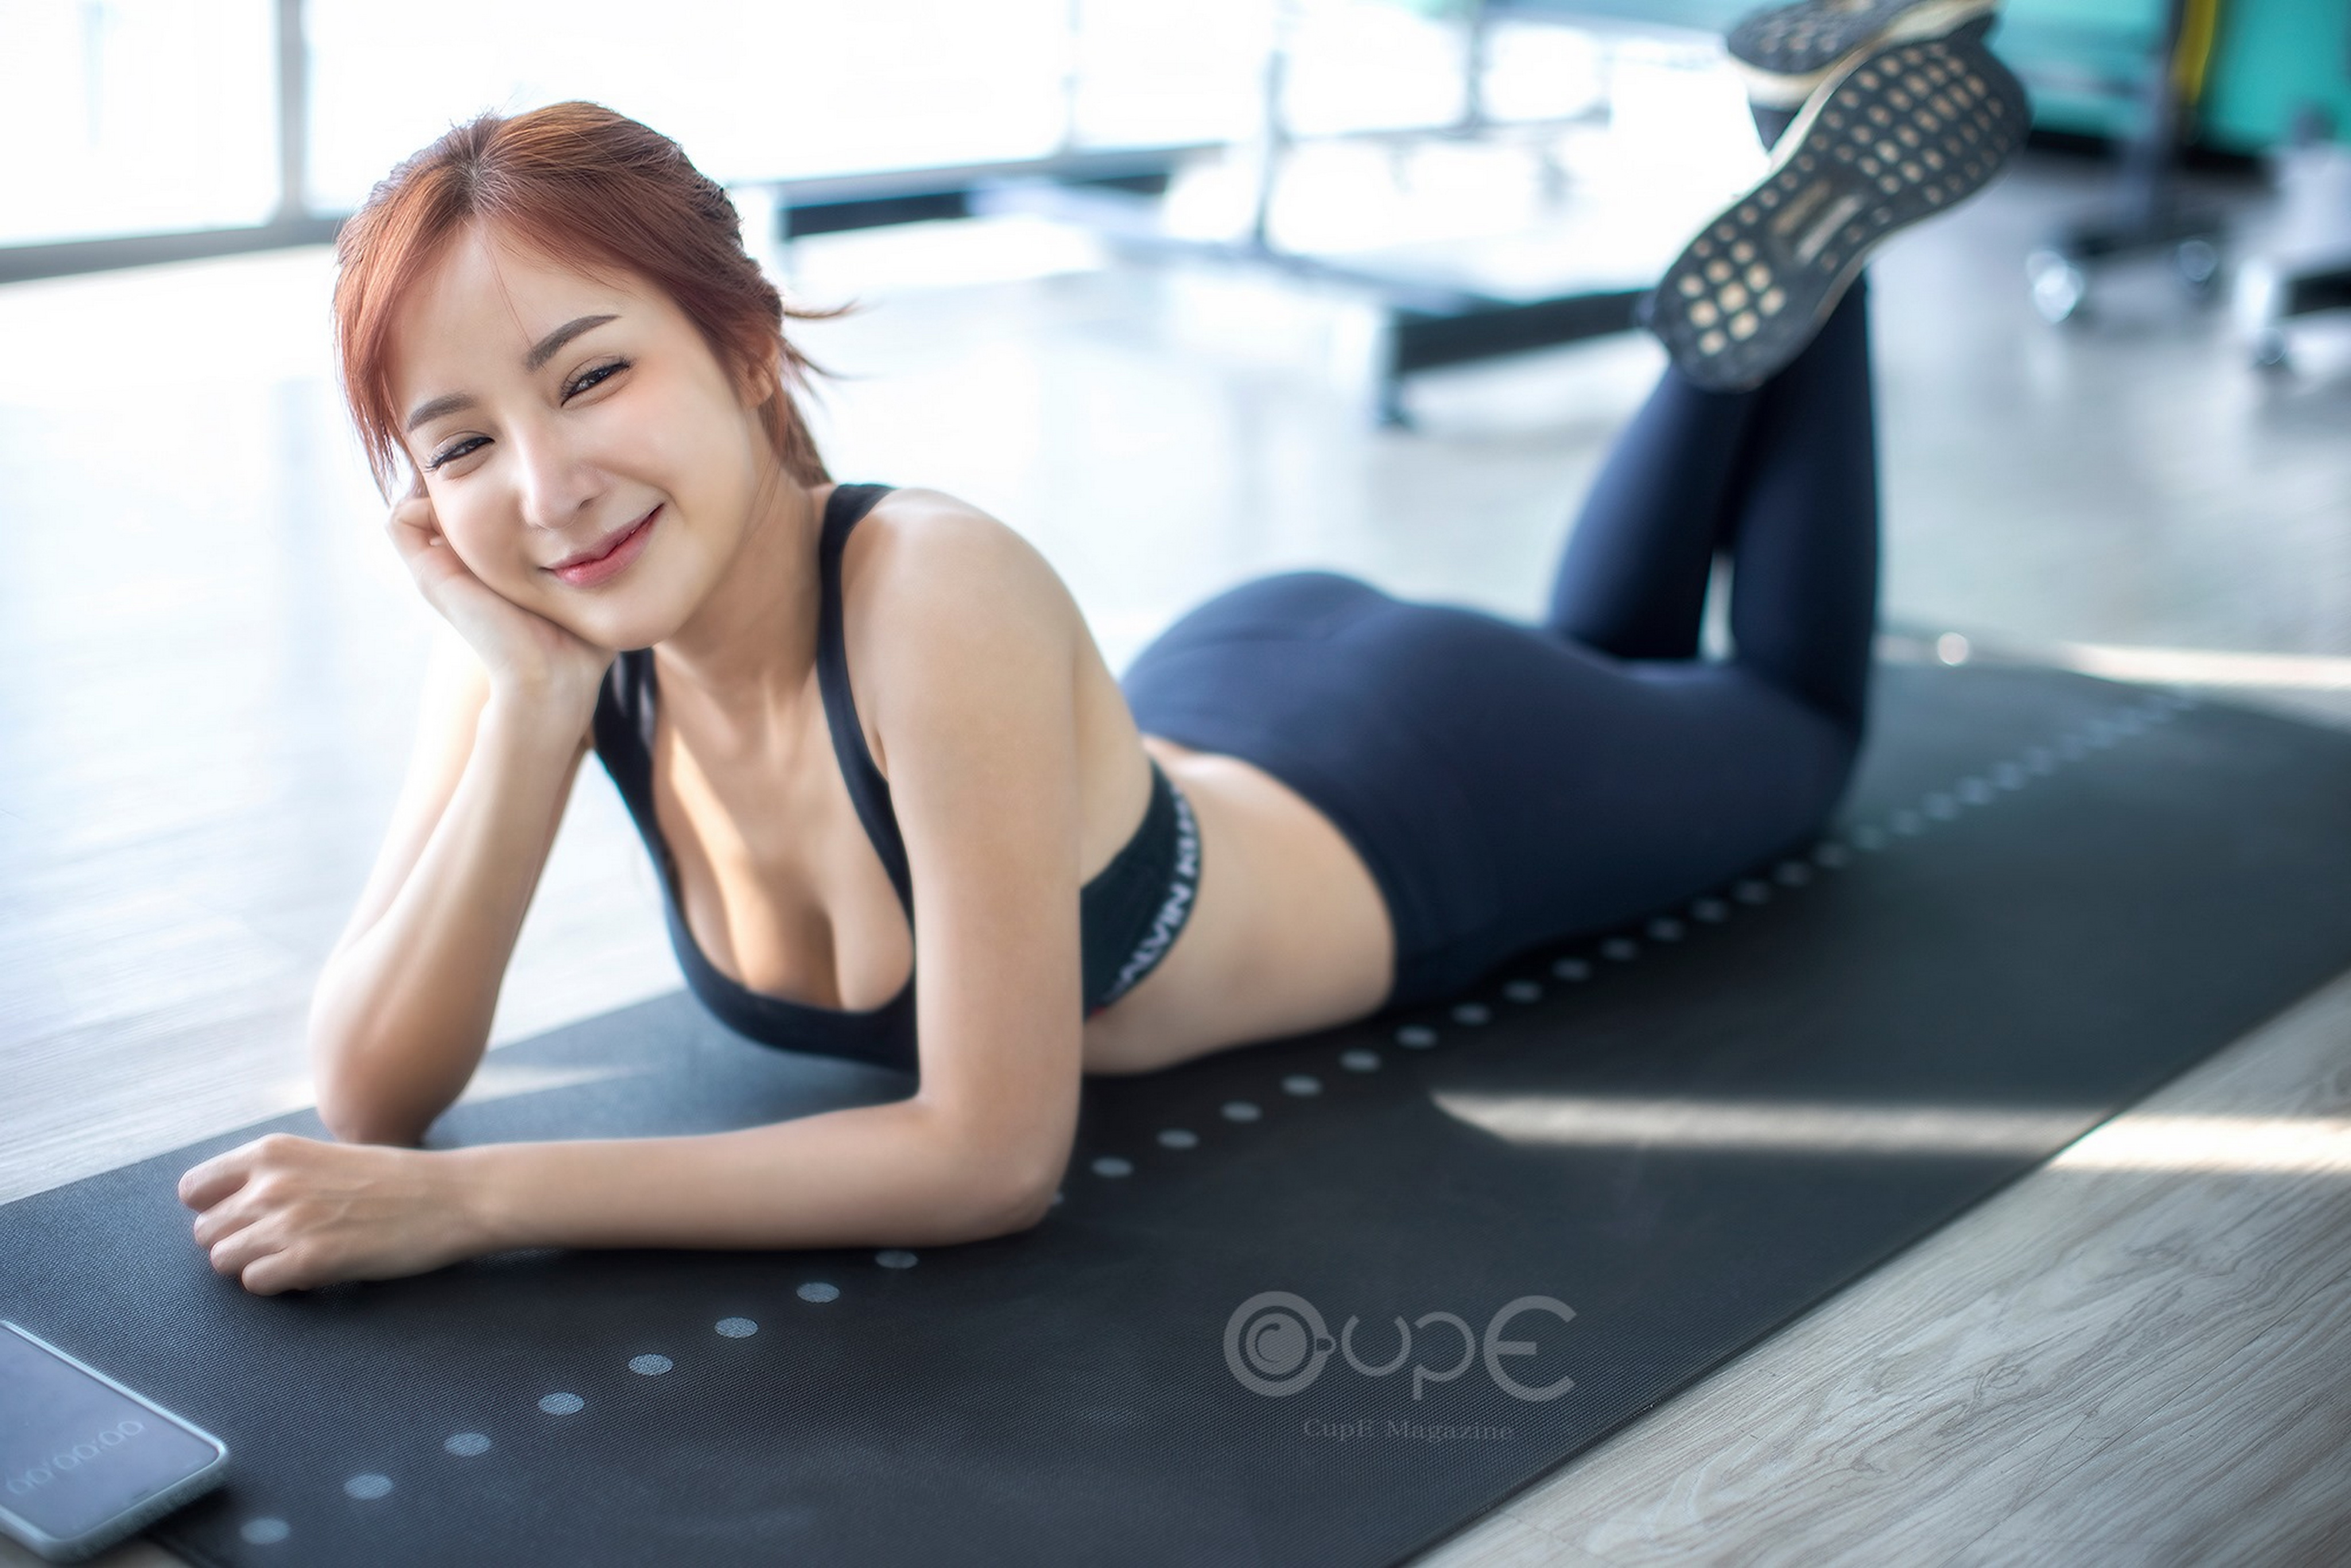
women, lady, model, person, photography, wallpaper, joint, smile, shoulder, muscle, automotive design, flash photography, neck, thigh, waist, knee, floor, black hair, comfort, flooring, elbow, sportswear, long hair, human leg, fashion model, art model, foot, leisure, blond, brown hair, sitting, gravure idol, fetish model, lingerie, abdomen, undergarment, room, japanese idol, sandal, portrait photography, photo shoot, high heels, little black dress, necklace